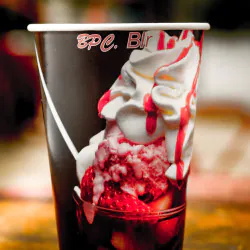
Label: paper